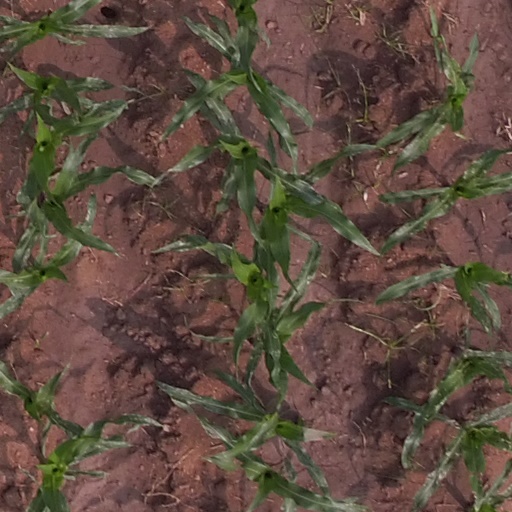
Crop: maize; corn